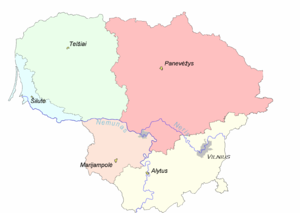
La Haute Lituanie est l'une des cinq régions historiques de la Lituanie.
La Dzūkija est une région qui recouvre le Sud-Est de la Lituanie.
La Samogitie est une région ethnographique de la Lituanie qui ne correspond pas à une division administrative actuelle.
On peut subdiviser la Lituanie en régions historiques ou ethnographiques aux frontières imprécises car ce ne sont pas des unités politiques ou administratives officielles. Leurs délimitations sont culturelles : traditions et styles de vie locaux, chansons, contes, etc.
La Sudovie, ou Suvalkija ou Užnemunė, est une région située au sud-ouest de la Lituanie, avec une partie en Pologne. C'est la plus petite région historique et ethnographique de Lituanie, mais ce n'est pas une subdivision territoriale officielle de ce pays, et elle n'a jamais été politiquement indépendante ni souveraine.